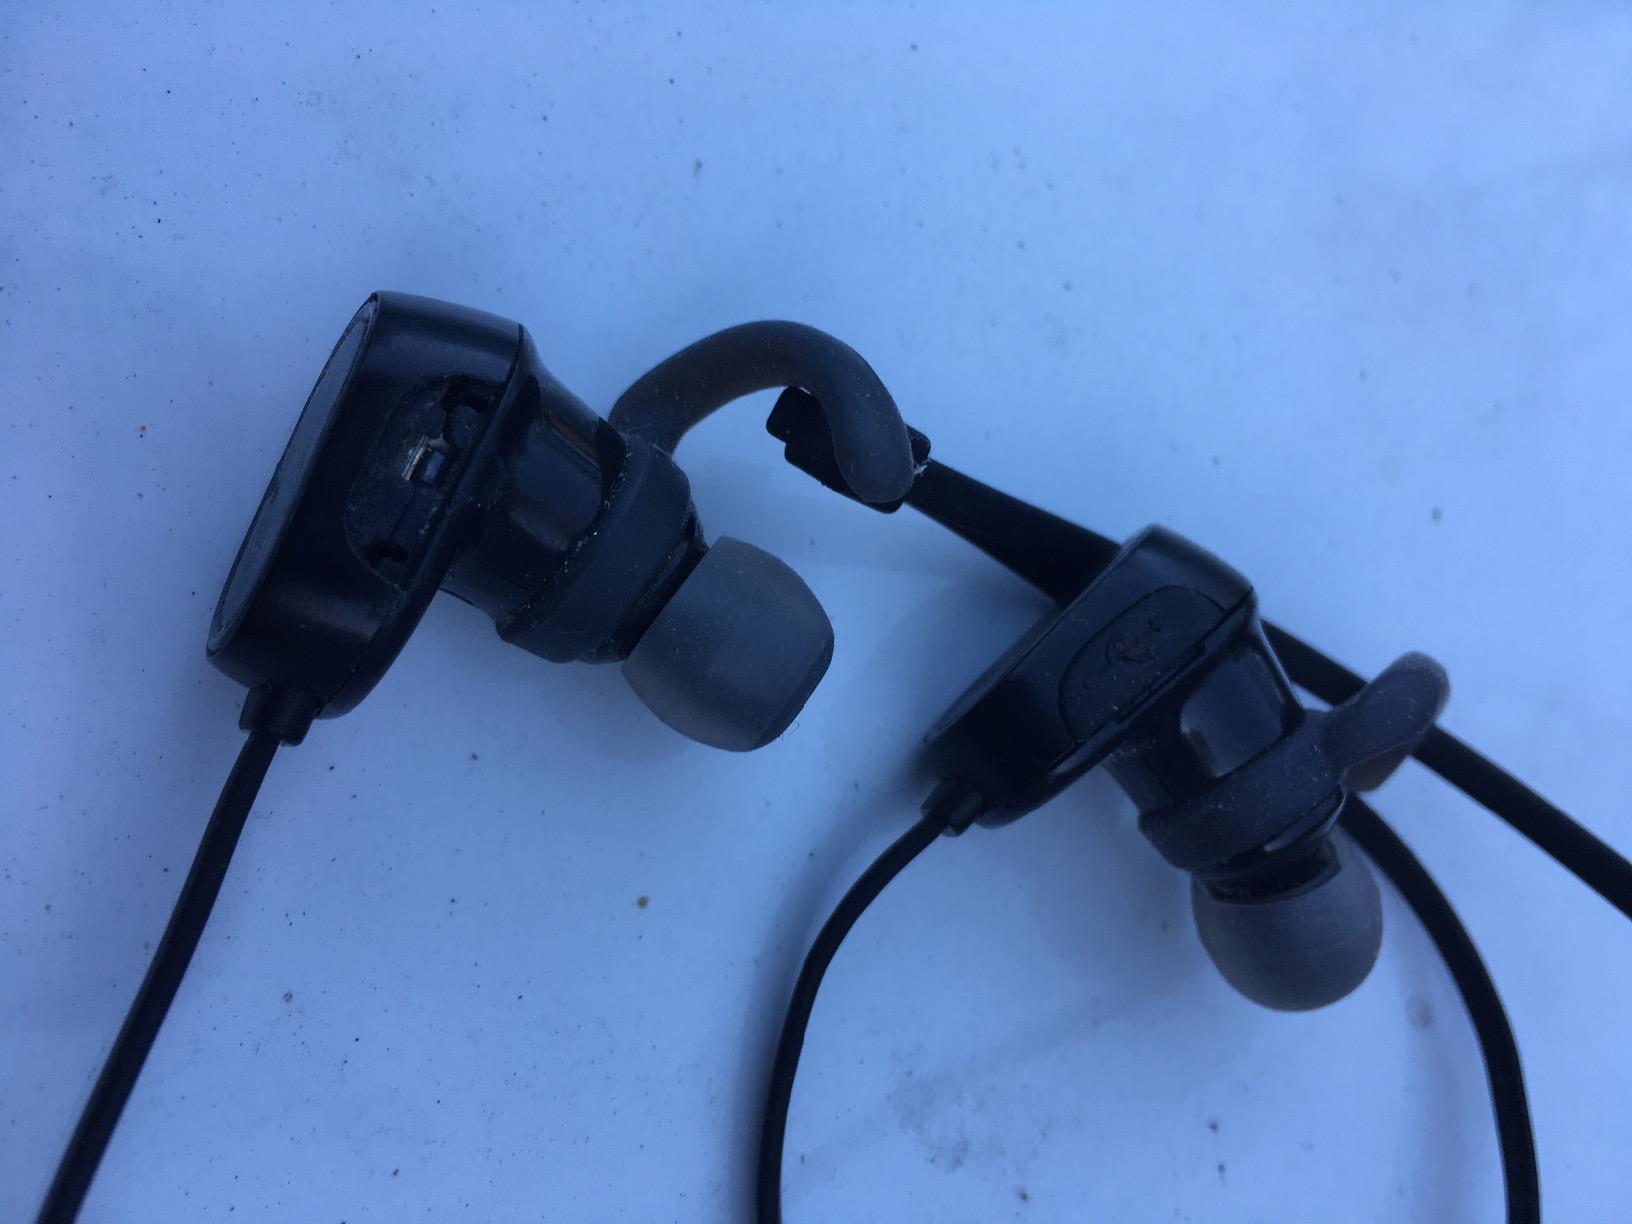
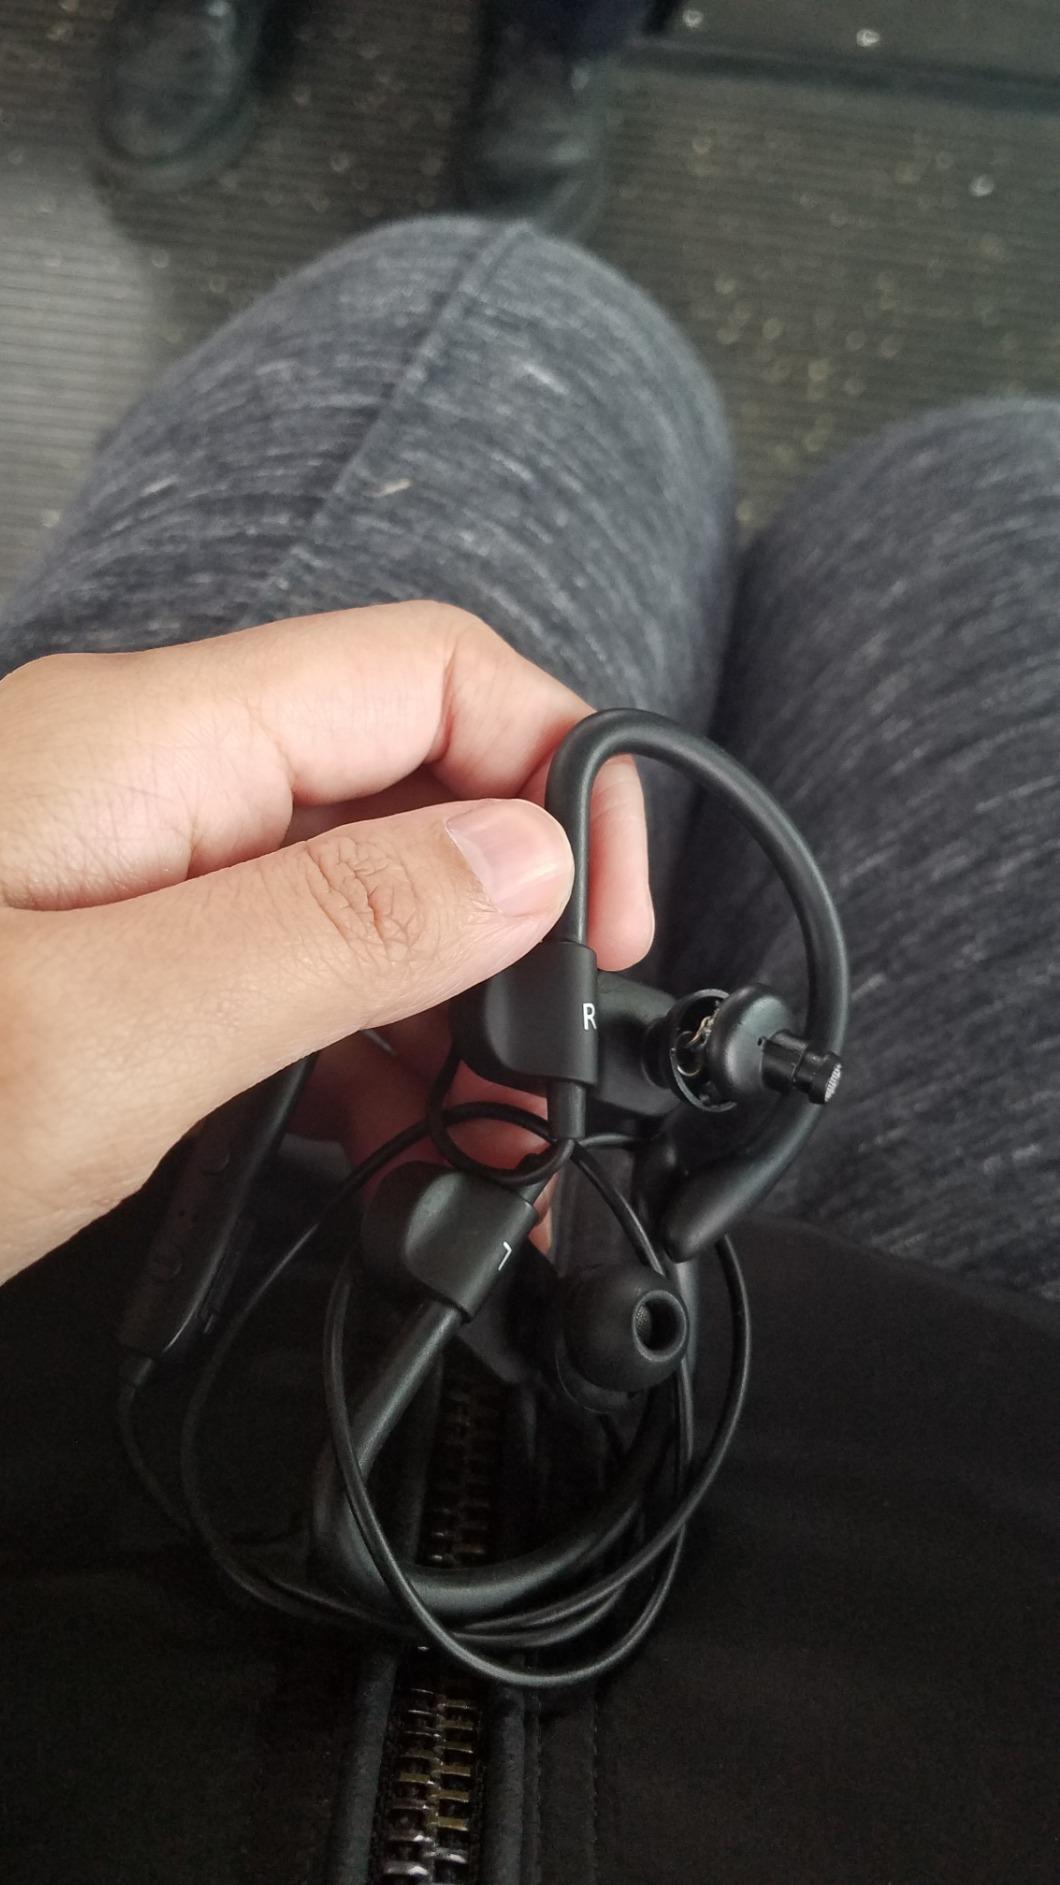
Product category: headphones
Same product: no